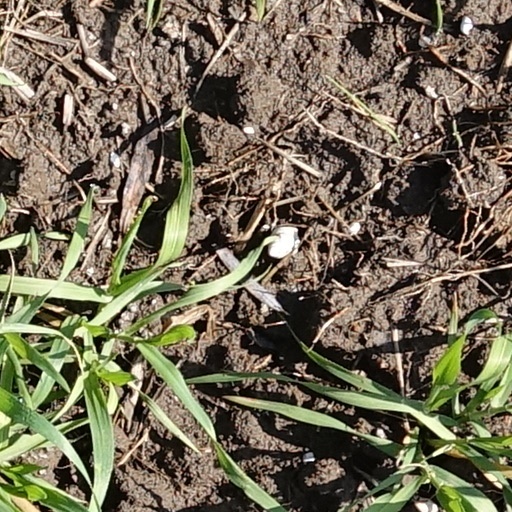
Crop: wheat